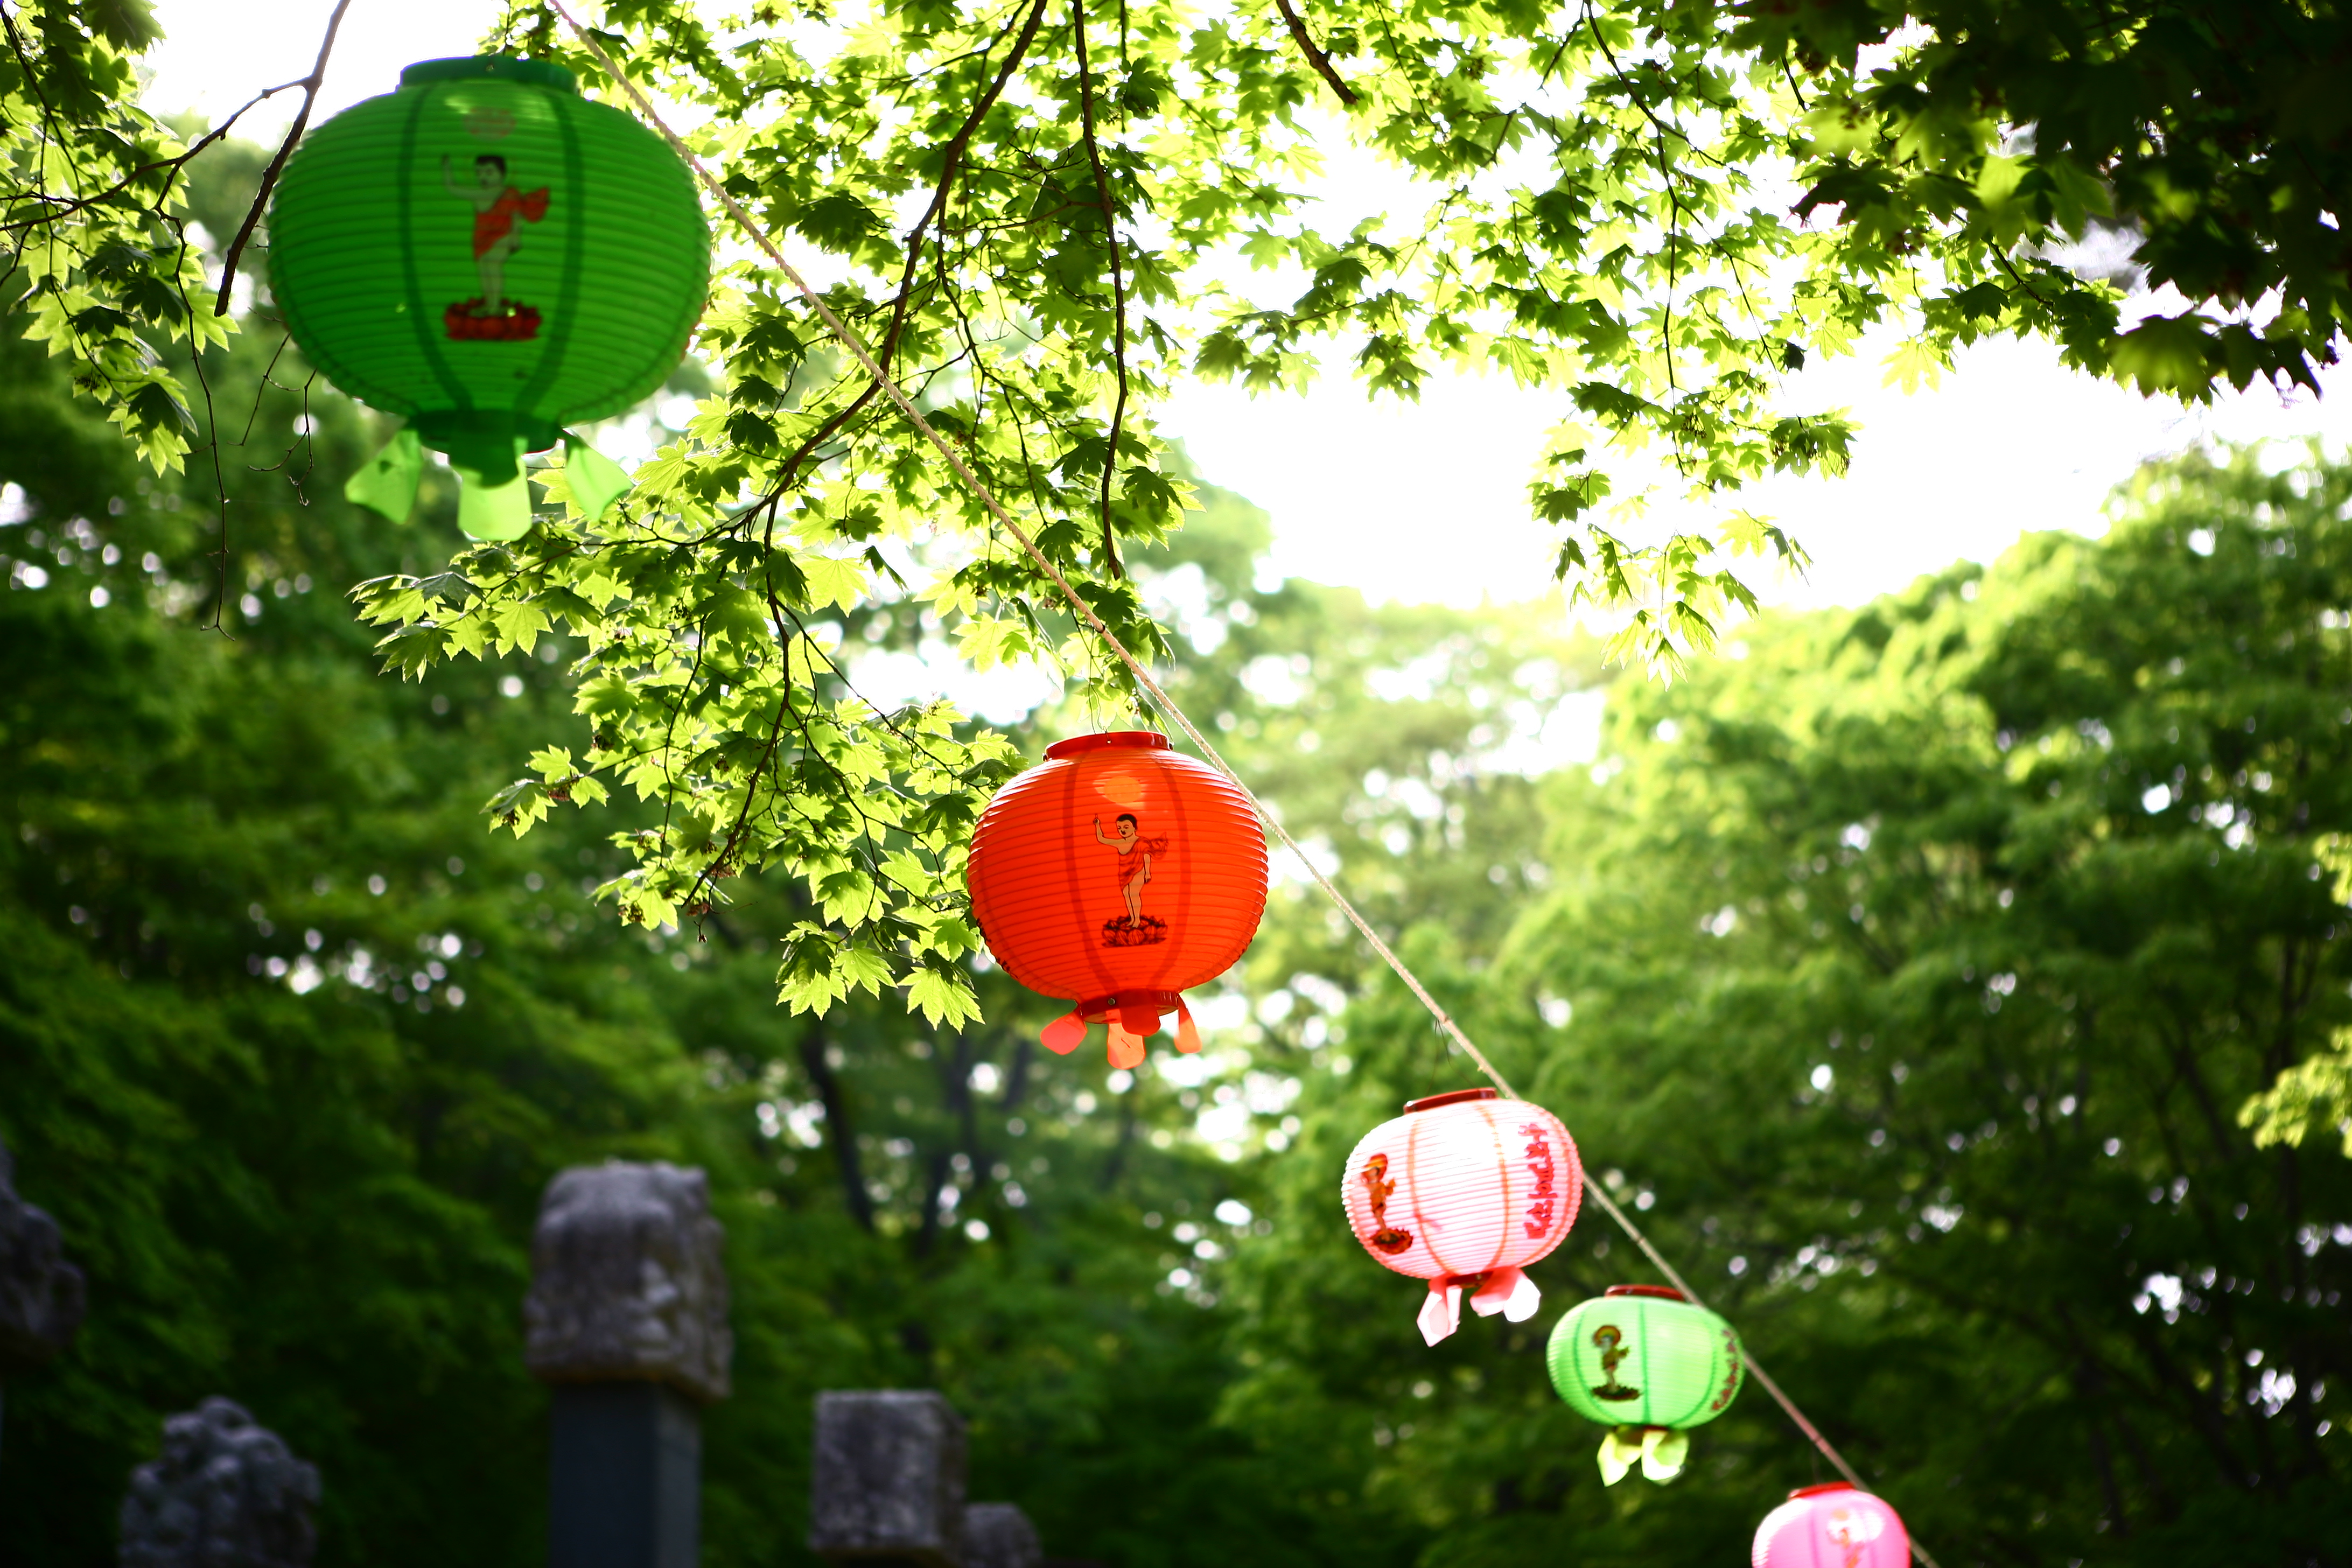
buddhism, leaf, temple, lantern, green, red, tree, lighting, botany, spring, sunlight, plant, summer, grass, balloon, sign, flower, landscape, forest